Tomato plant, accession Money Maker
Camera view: tilt-top (135 deg); turntable rotation: 270 degrees
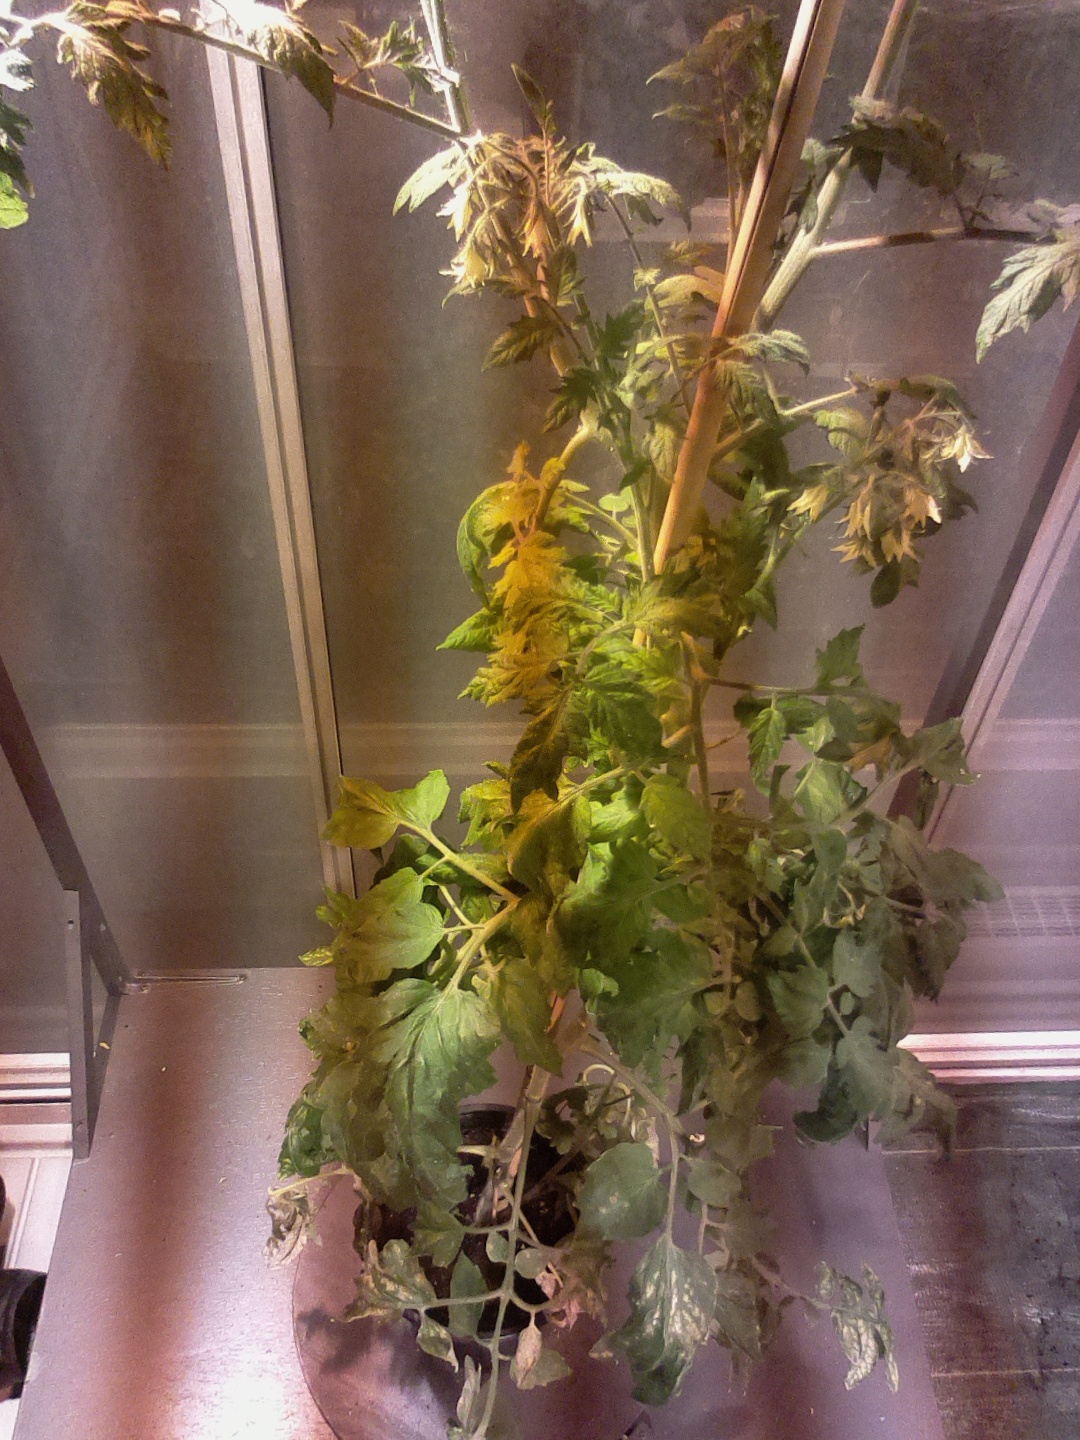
BBCH growth stage 68: Full flowering, 80%-90% of flowers open, more petals falling